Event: Ecuador Earthquake
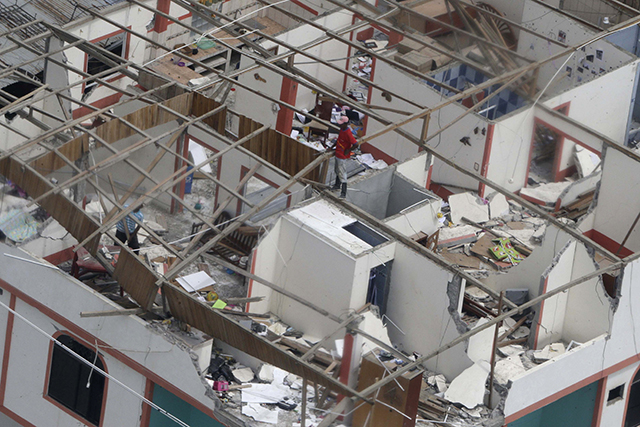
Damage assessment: damage